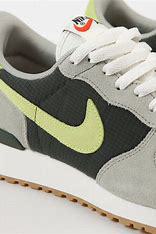
Brand: Nike
Model: Air Vortex